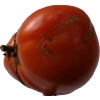
Label: tomato